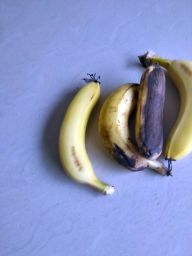
Fruit: Banana
Quality: Mixed